Phyllis Green

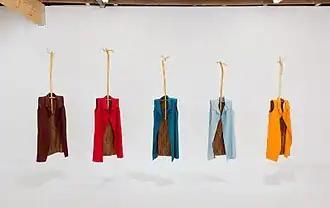
Phyllis Green, "Five Sheaths", cotton fabric and wood, garments hung on wooden hanger; installation width 144”, each garment 78” tall; 2017.

In 2014, Green began producing objects and performative devices that were influenced by her association with the Christopher Isherwood Foundation and the writer's immersion in spiritual philosophy, Vedanta. These pieces combined pop culture with Vedic-influenced imagery and parables as a metaphor for maintaining spiritual aspirations with humor amid the challenges of contemporary life.